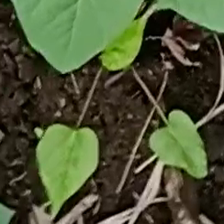
Weed species: Obscure_morning _glory(Ipomoea obscura)